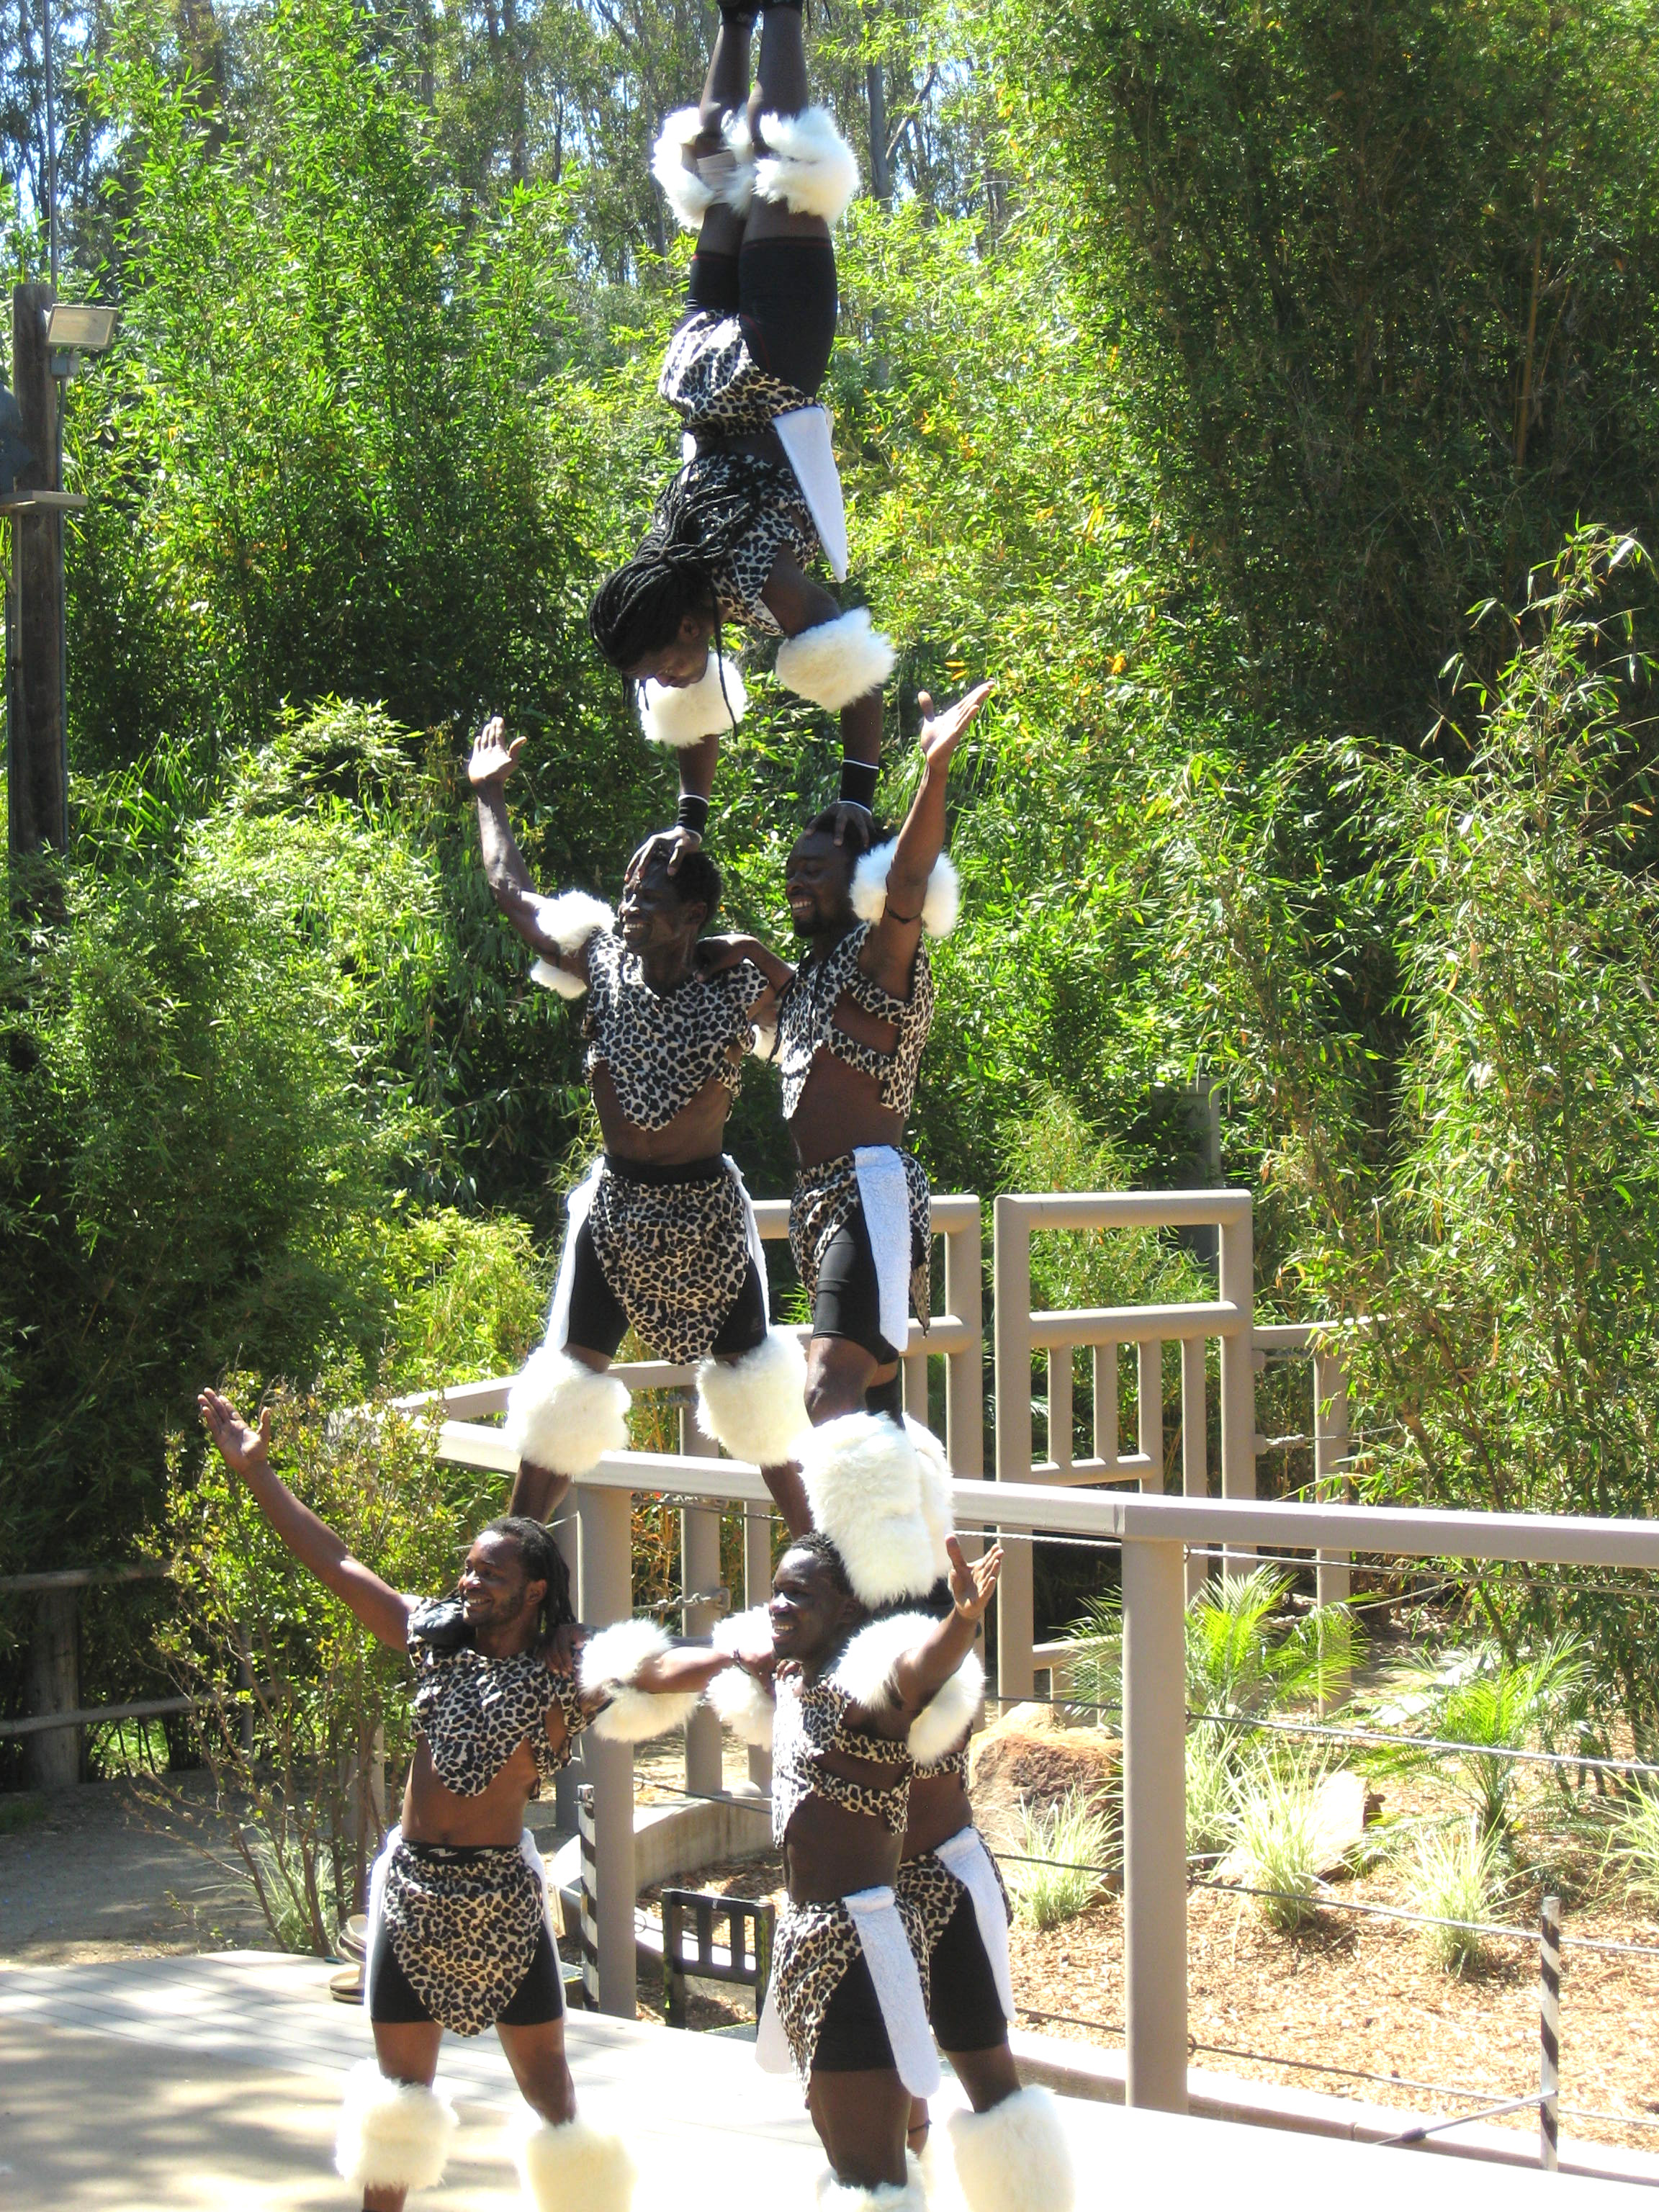
tree, nature, plant, animal, recreation, wild, park, flora, fauna, sculpture, creativecommons, san, animals, escondido, diego, cheeta, caliofnia